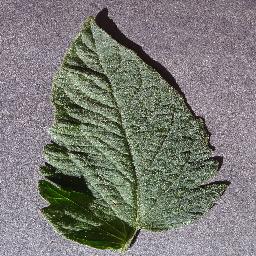
Label: Tomato___healthy